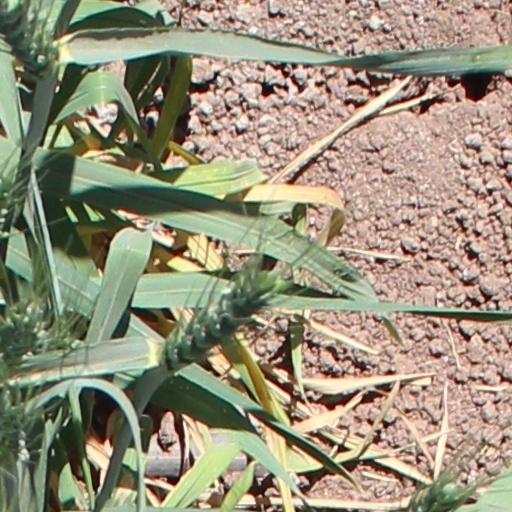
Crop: wheat